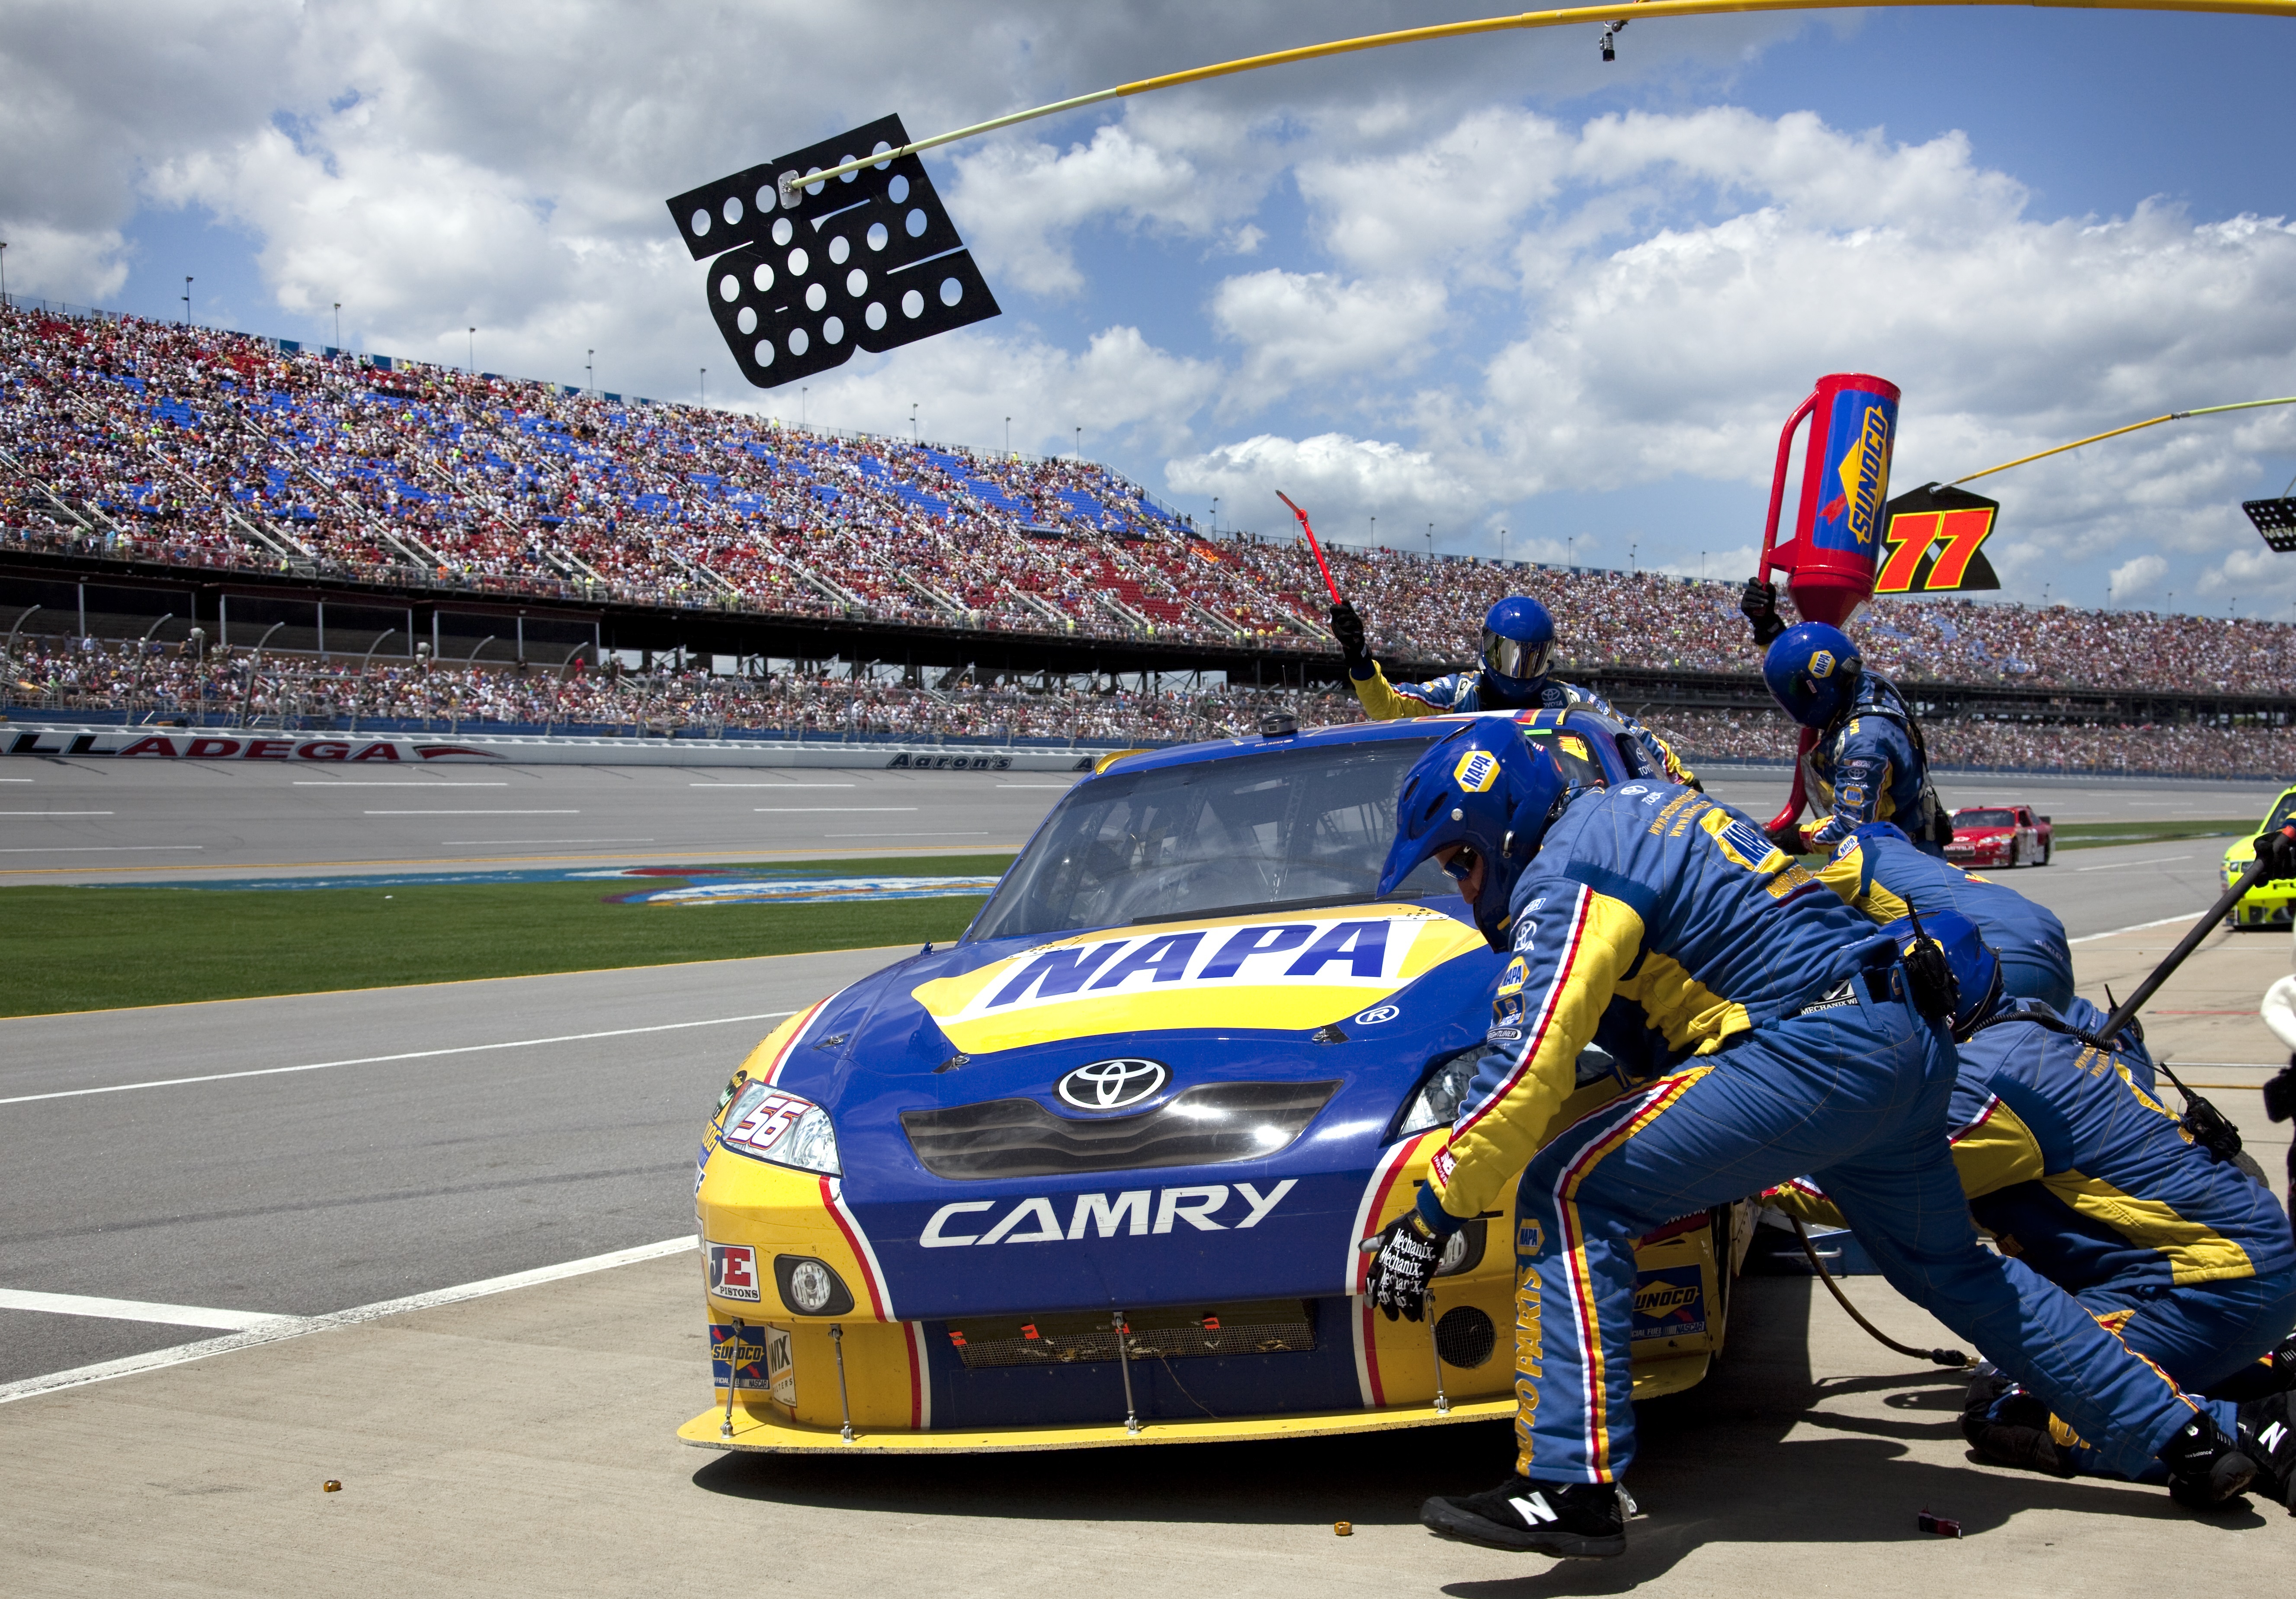
structure, sport, car, vehicle, drive, speed, race, supercar, sports, engine, racing, motor, race track, talladega, fast, racetrack, motorsport, nascar, drivers, pit stop, auto racing, automobile make, automotive design, sport venue, performance car, rallycross, grand prix motorcycle racing, pit crew